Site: brandenburg
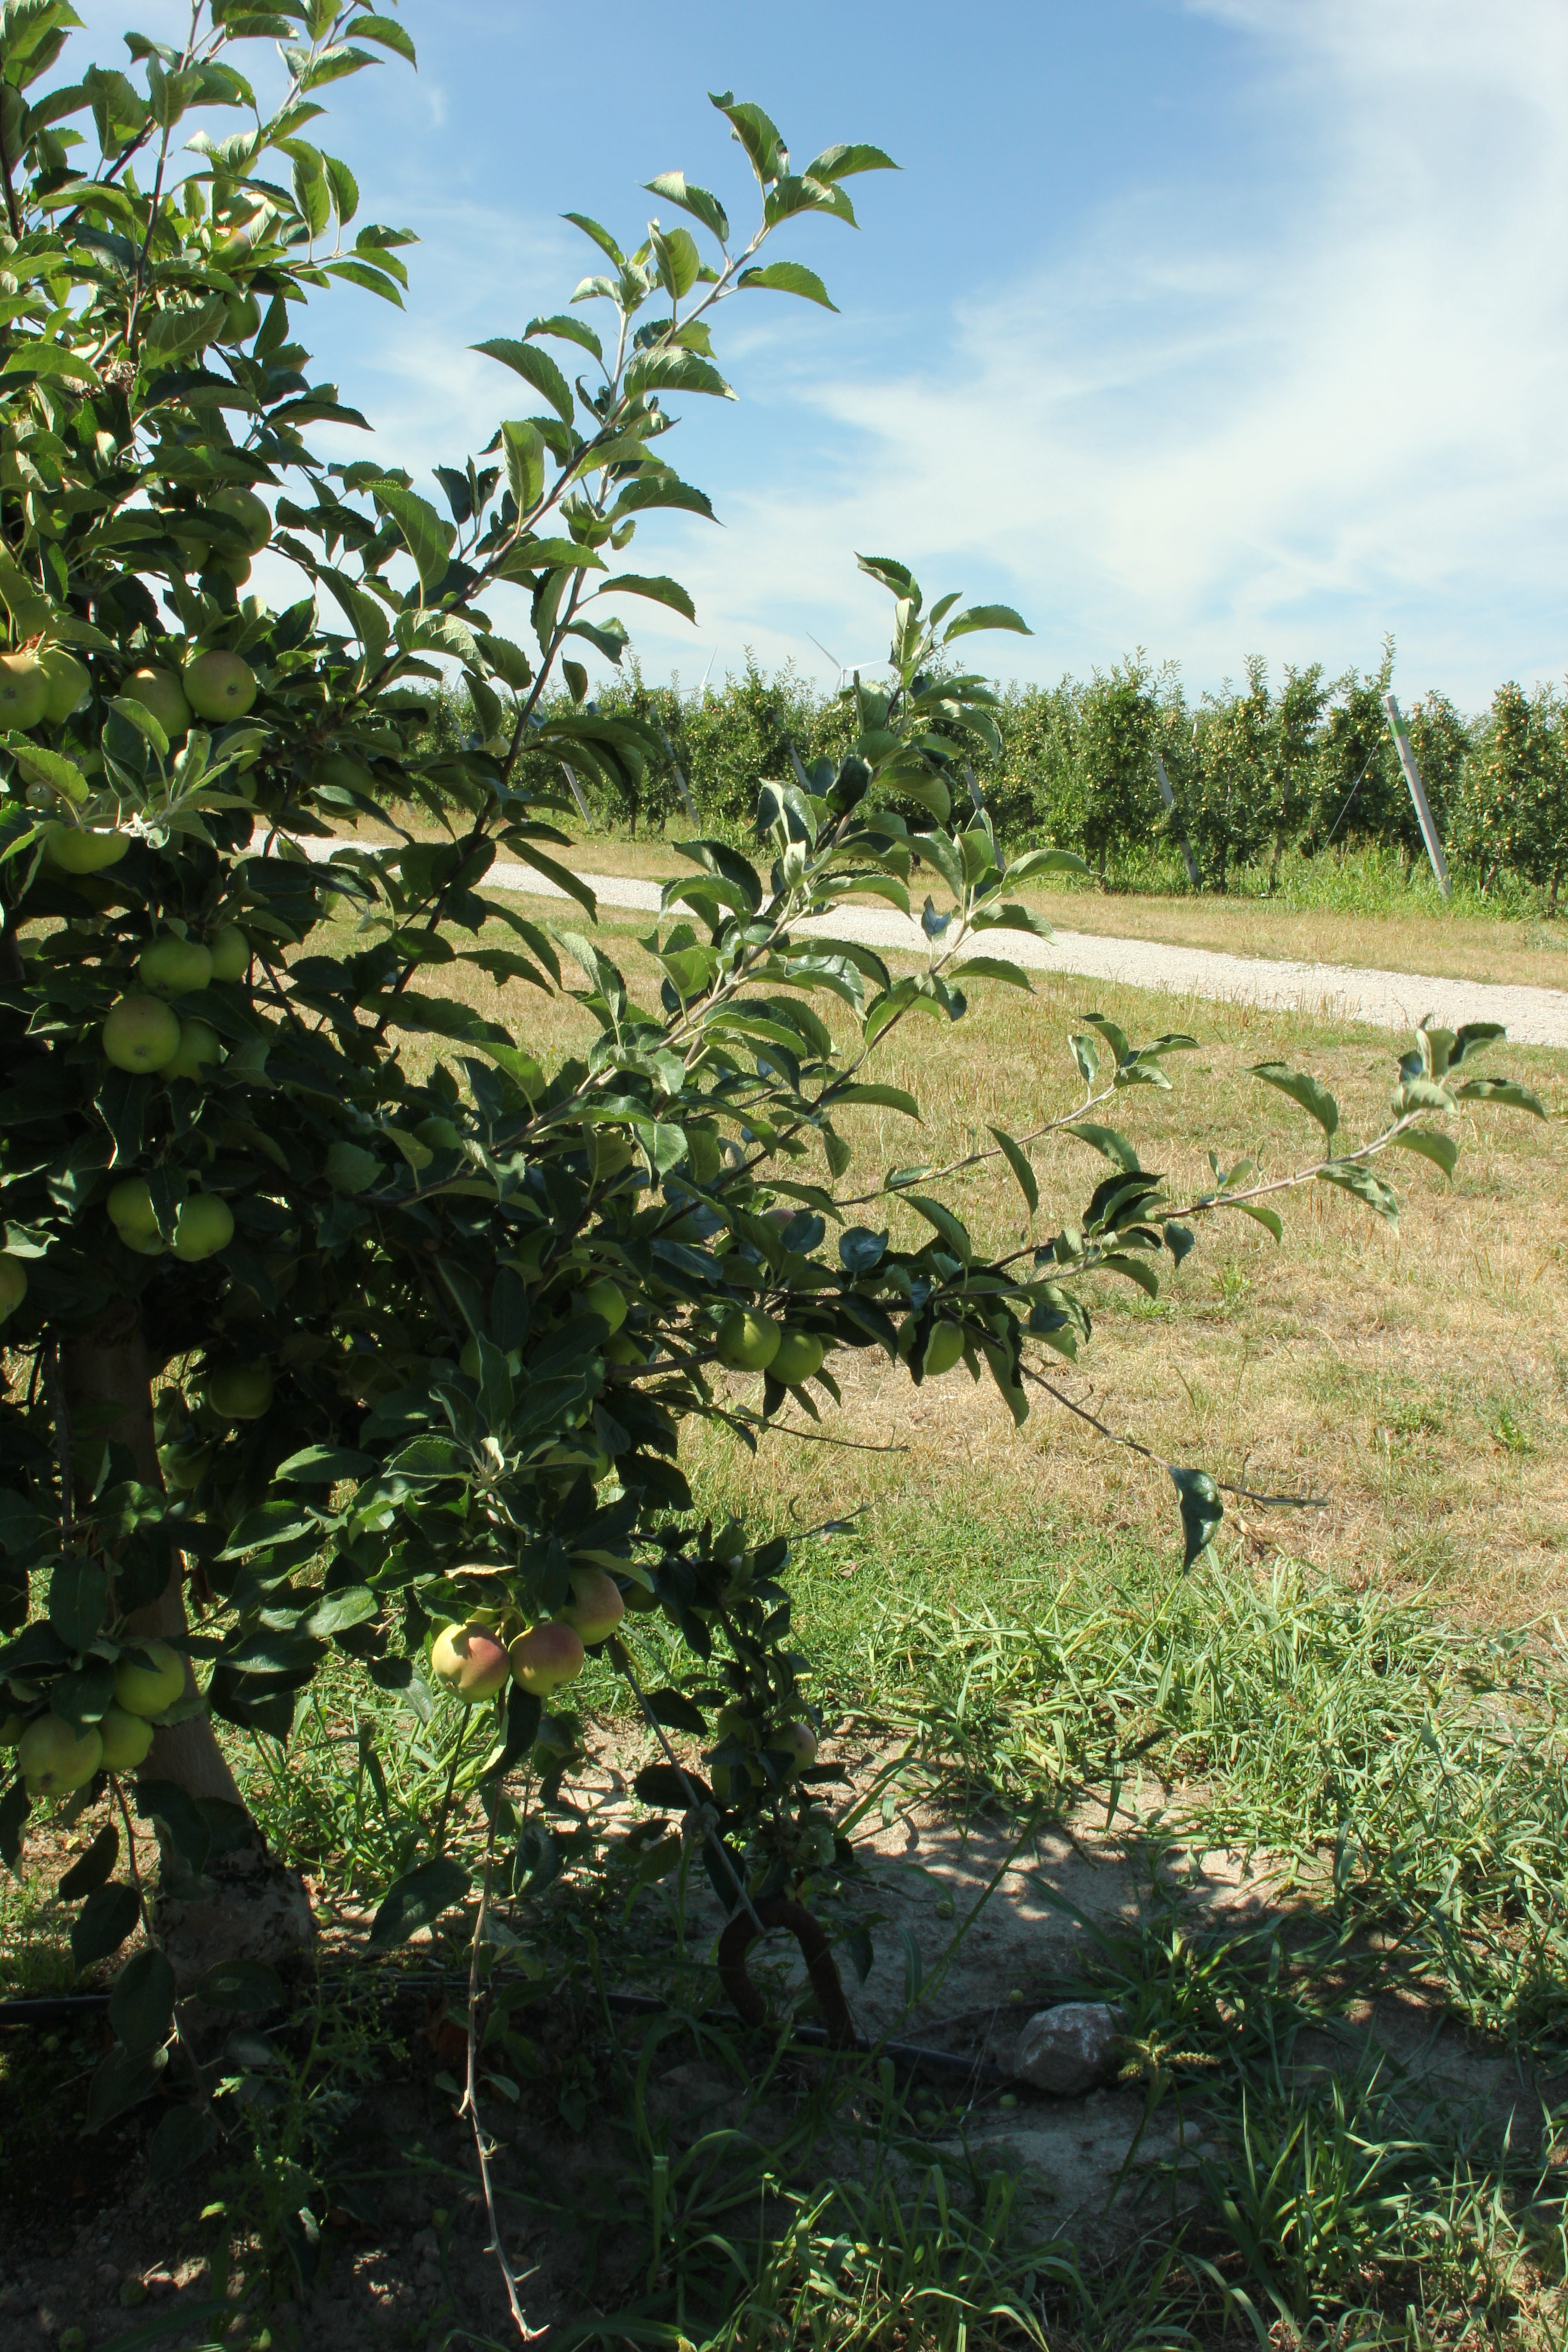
Growth stage (BBCH 77): Development of fruit